Cigarette burns

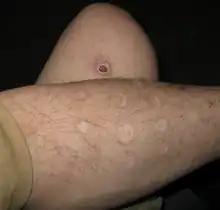
Self-inflicted cigarette burns

Cigarette burns are usually deliberate injuries caused by pressing a lit cigarette or cigar to the skin. They are a common form of child abuse, self-harm, and torture. They are typically round and about in diameter, with a hypopigmented center and hyperpigmented periphery.